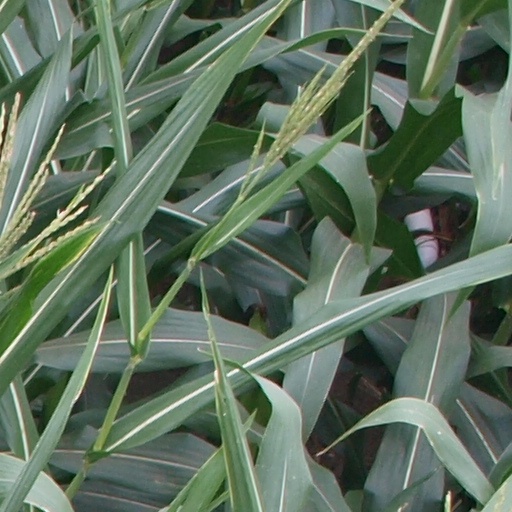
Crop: maize; corn